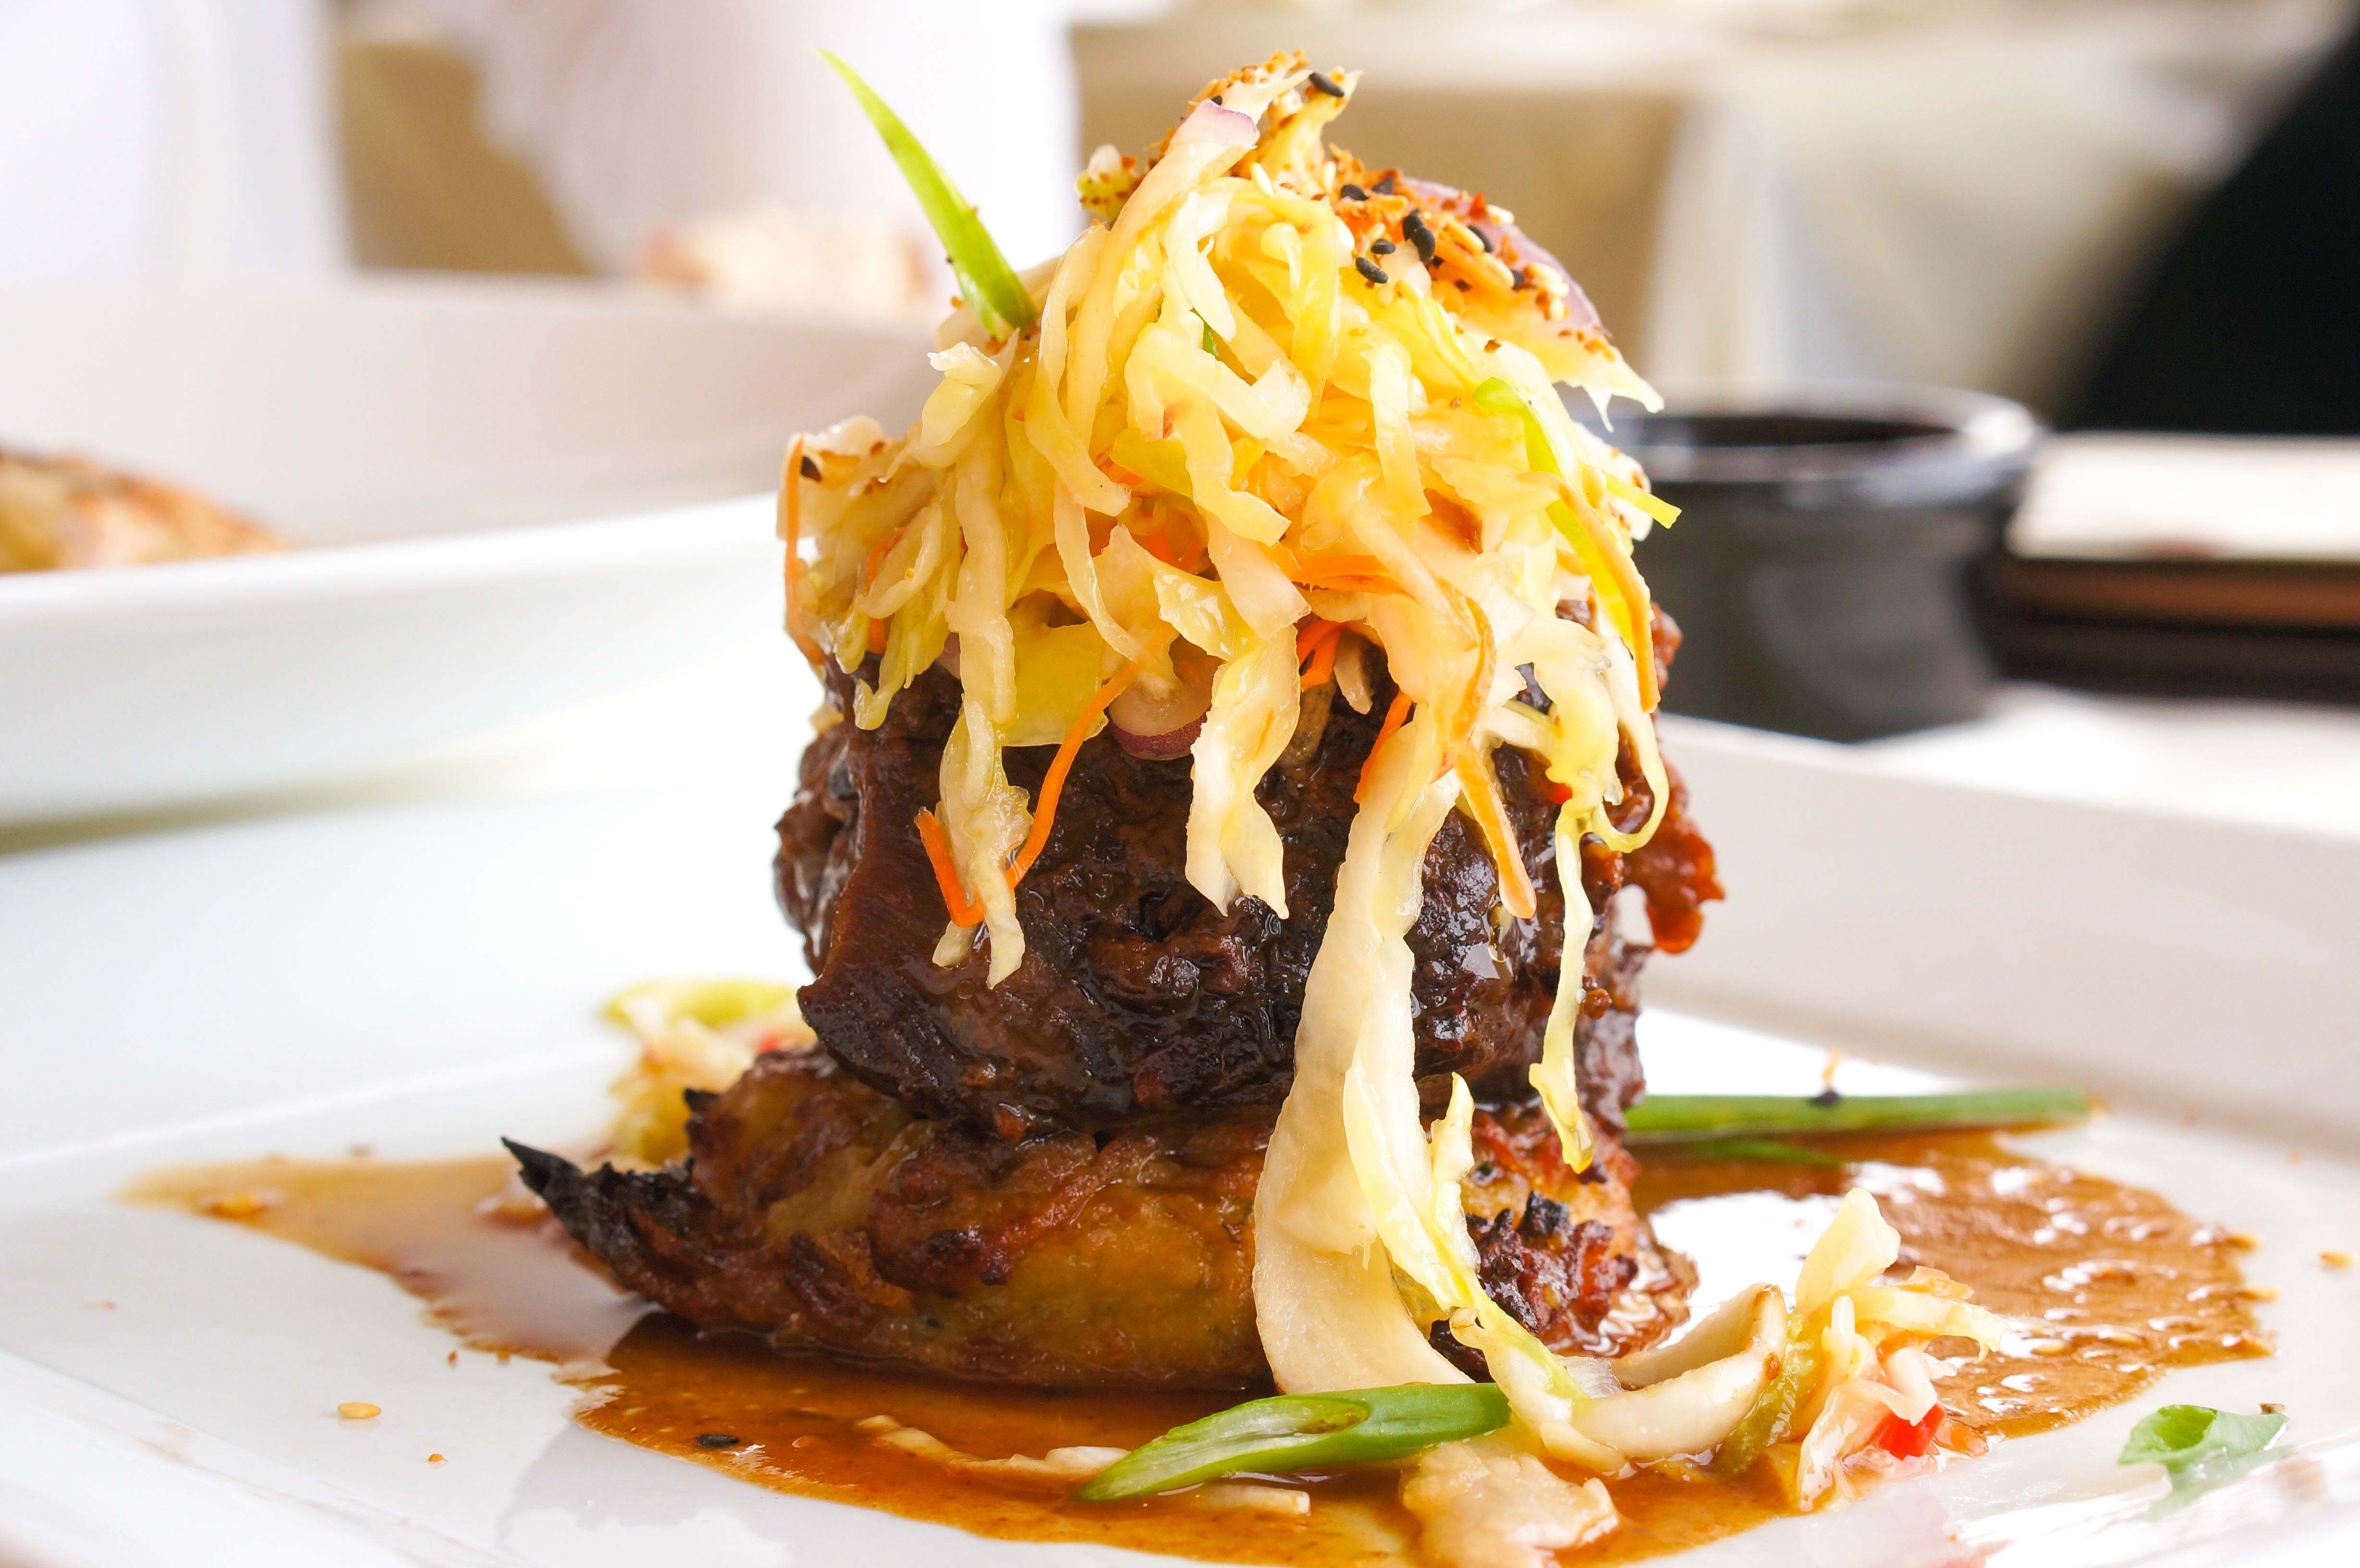
restaurant, dish, meal, food, produce, plate, meat, cuisine, steak, close up, asian food, foodporn, thai food, chinese food, food plating